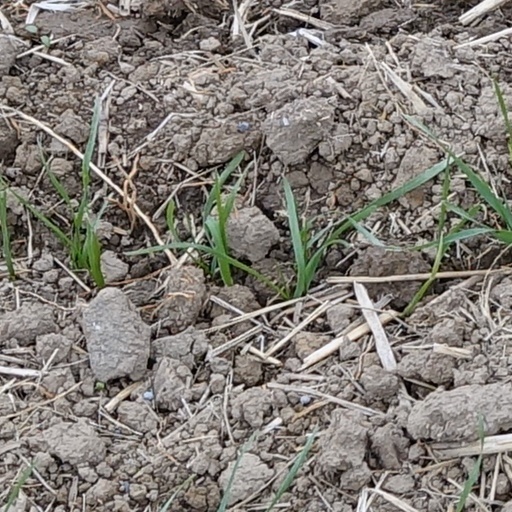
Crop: wheat